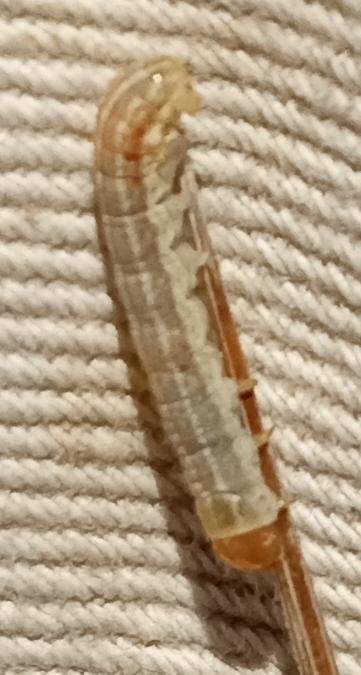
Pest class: cutworms